John Lenthall (Roundhead)

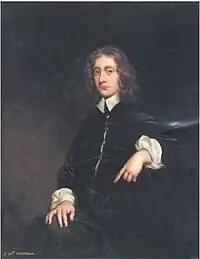
Sir John Lenthall by Sir Peter Lely

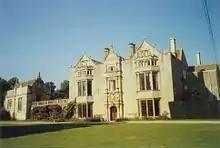
Burford Priory

John Lenthall was the only surviving son of William Lenthall, Speaker of the House of Commons, and his wife, Elizabeth, daughter of Ambrose Evans of Loddington in Northamptonshire. At the age of 14 he matriculated at Corpus Christi College, Oxford on 12 September 1640 and entered Lincoln's Inn the same year.